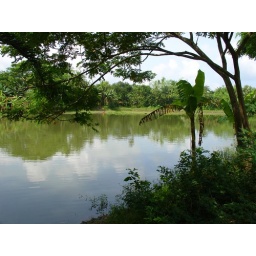
The is the river that forms the back border of my site. Picture a hammock house by the river. Ahhhh....